Describe the emotion expressed in this image:  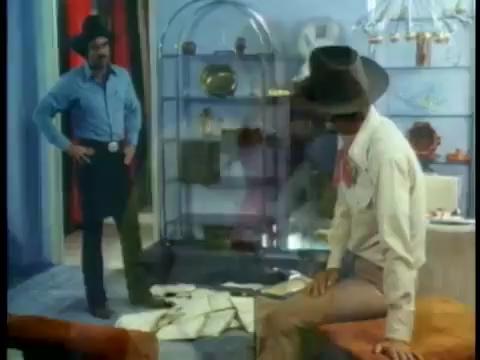
This person displays Pain, valence and arousal with low intensity.